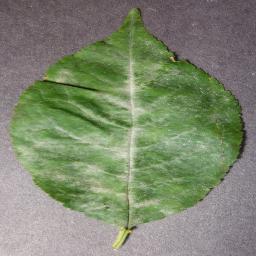
Label: Cherry___Powdery_mildew